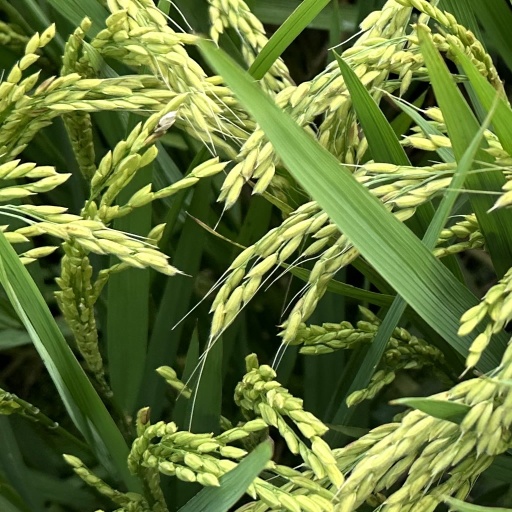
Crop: rice